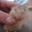
Label: mouse